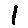
Label: 1